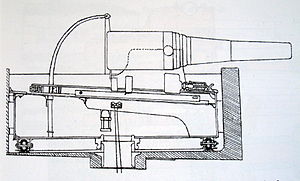
La Galissonnière (skib, 1874) / Design og konstruktion / Bevæbning
Tegning af barbette på det samtidige panserskib Suffren.
Det franske panserskib La Galissonnière lagde navn til en klasse på tre skibe, der efterfulgte Alma klassen. Lige som forgængerne blev de betegnet som panserkorvetter. De var mindre end flådens gængse panserskibe, og de var primært beregnet til oversøisk tjeneste. Navnet henviser til markisen af Galissonnière, der var en fransk søhelt fra syvårskrigen. Skibet var det første af foreløbigt tre med dette navn i den franske flåde.